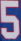
Number: 5